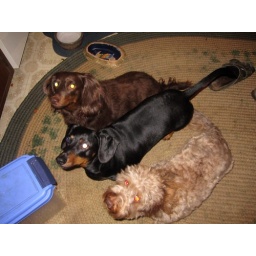
I was mixing a littel chicken in with their dog food and they could hardly wait.